Sackbut

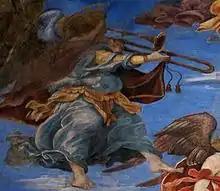
Sackbut in a fresco by Filippino Lippi in Rome, "The Assumption of the Virgin", dating from 1488 to 1493. This is the earliest clear evidence of a double-slide instrument.

The next word to appear in the 15th century that implied a slide was the "sackbutt" group of words. There are two theories for the sources: it is either derived from the Middle French "sacquer" (to pull) and "bouter" (to push) or from the Spanish "sacar" (to draw or pull) and "bucha" (a tube or pipe). The term survives in numerous English spelling variations including sacbutt, sackbutte, sagbut, shagbolt, sacabushe, shakbusse and shakbusshe.